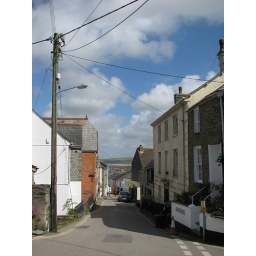
Telephone cables scar the sky view. Double yellow lines on the road are ignored by one car driver.